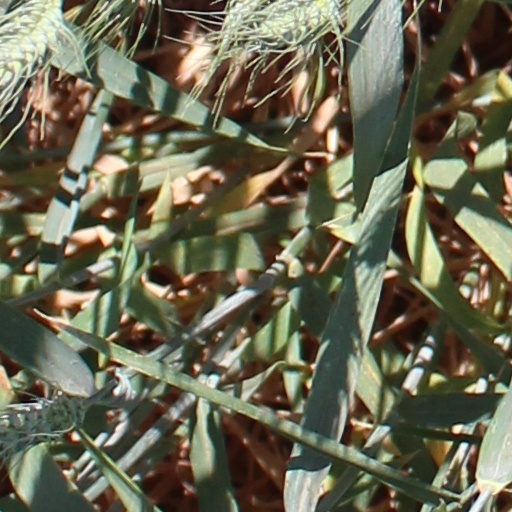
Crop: wheat